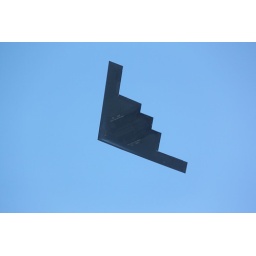
Like flying pixels or a tetris game in the sky